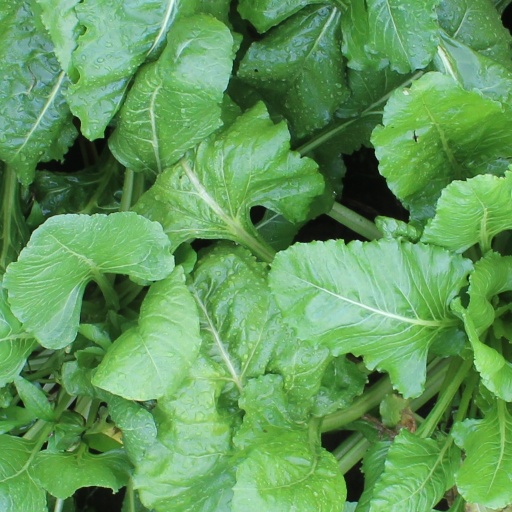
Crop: sugar beet